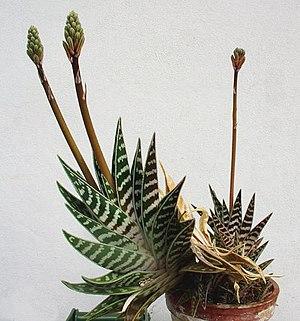
L'Aloe variegata est une espèce du genre Aloe originaire d'Afrique du Sud et de Namibie.
Aloe est un genre de plantes succulentes, les aloès, originaires d'Afrique, de Madagascar et les Iles Mascareines, de la péninsule arabique et Socotra.